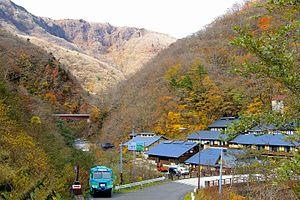
Kawasaki est un bourg du district de Shibata, dans la préfecture de Miyagi, au Japon.